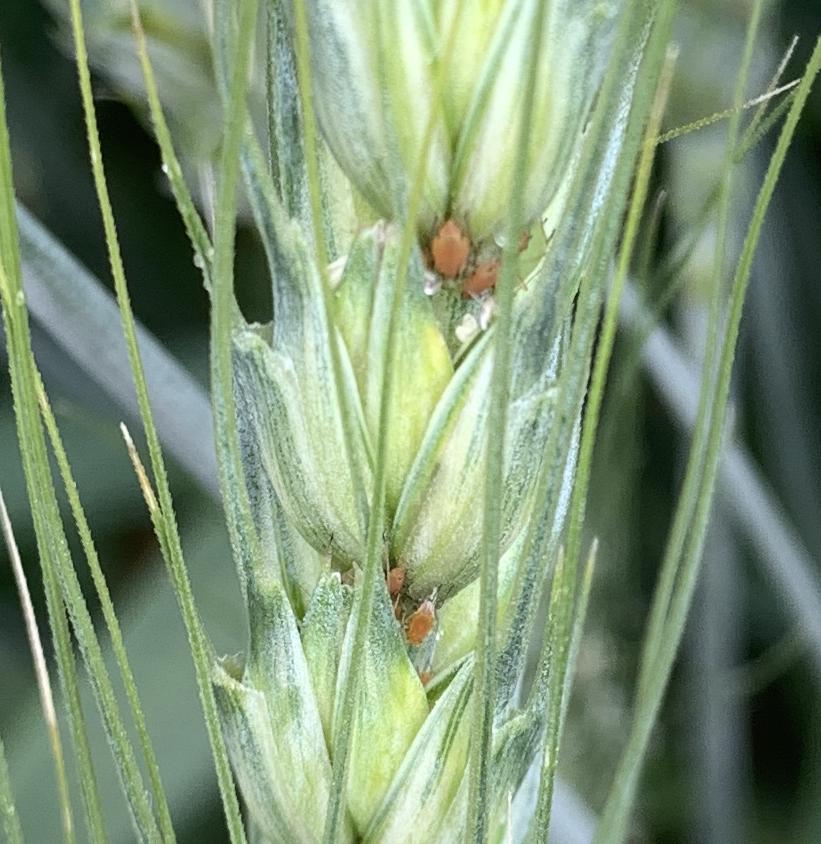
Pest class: english_grain_aphid